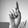
ASL letter: D